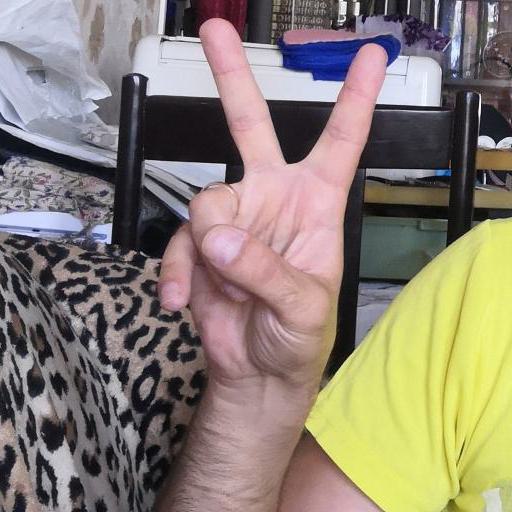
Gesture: peace